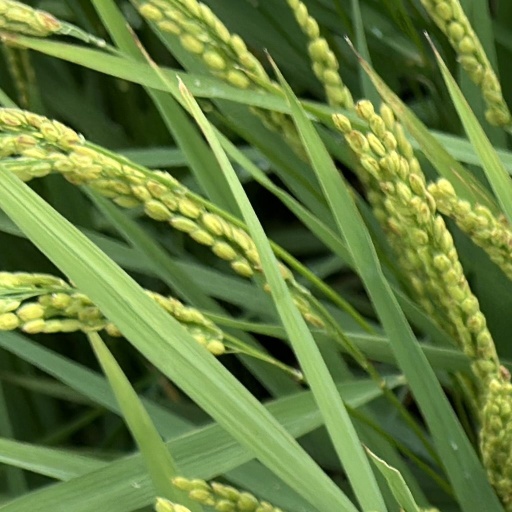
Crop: rice